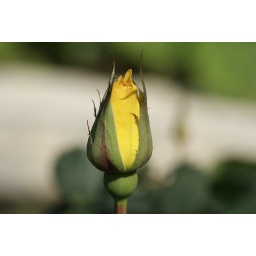
A rose is a perennial plant of the genus Rosa, within the family Rosaceae. There are over 100 species.